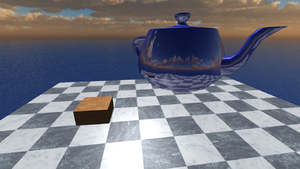
Utah teapot / Galleri
Utah teapot eller Newell teapot er en 3D-computermodel, der er blevet en indforstået vittighed indenfor computer-grafiker kredse. Utah teapot er en matematisk model af en almindelig tepotte med forholdsvis almindeligt udseende, der fremstår cylinderisk og delvis konveks.